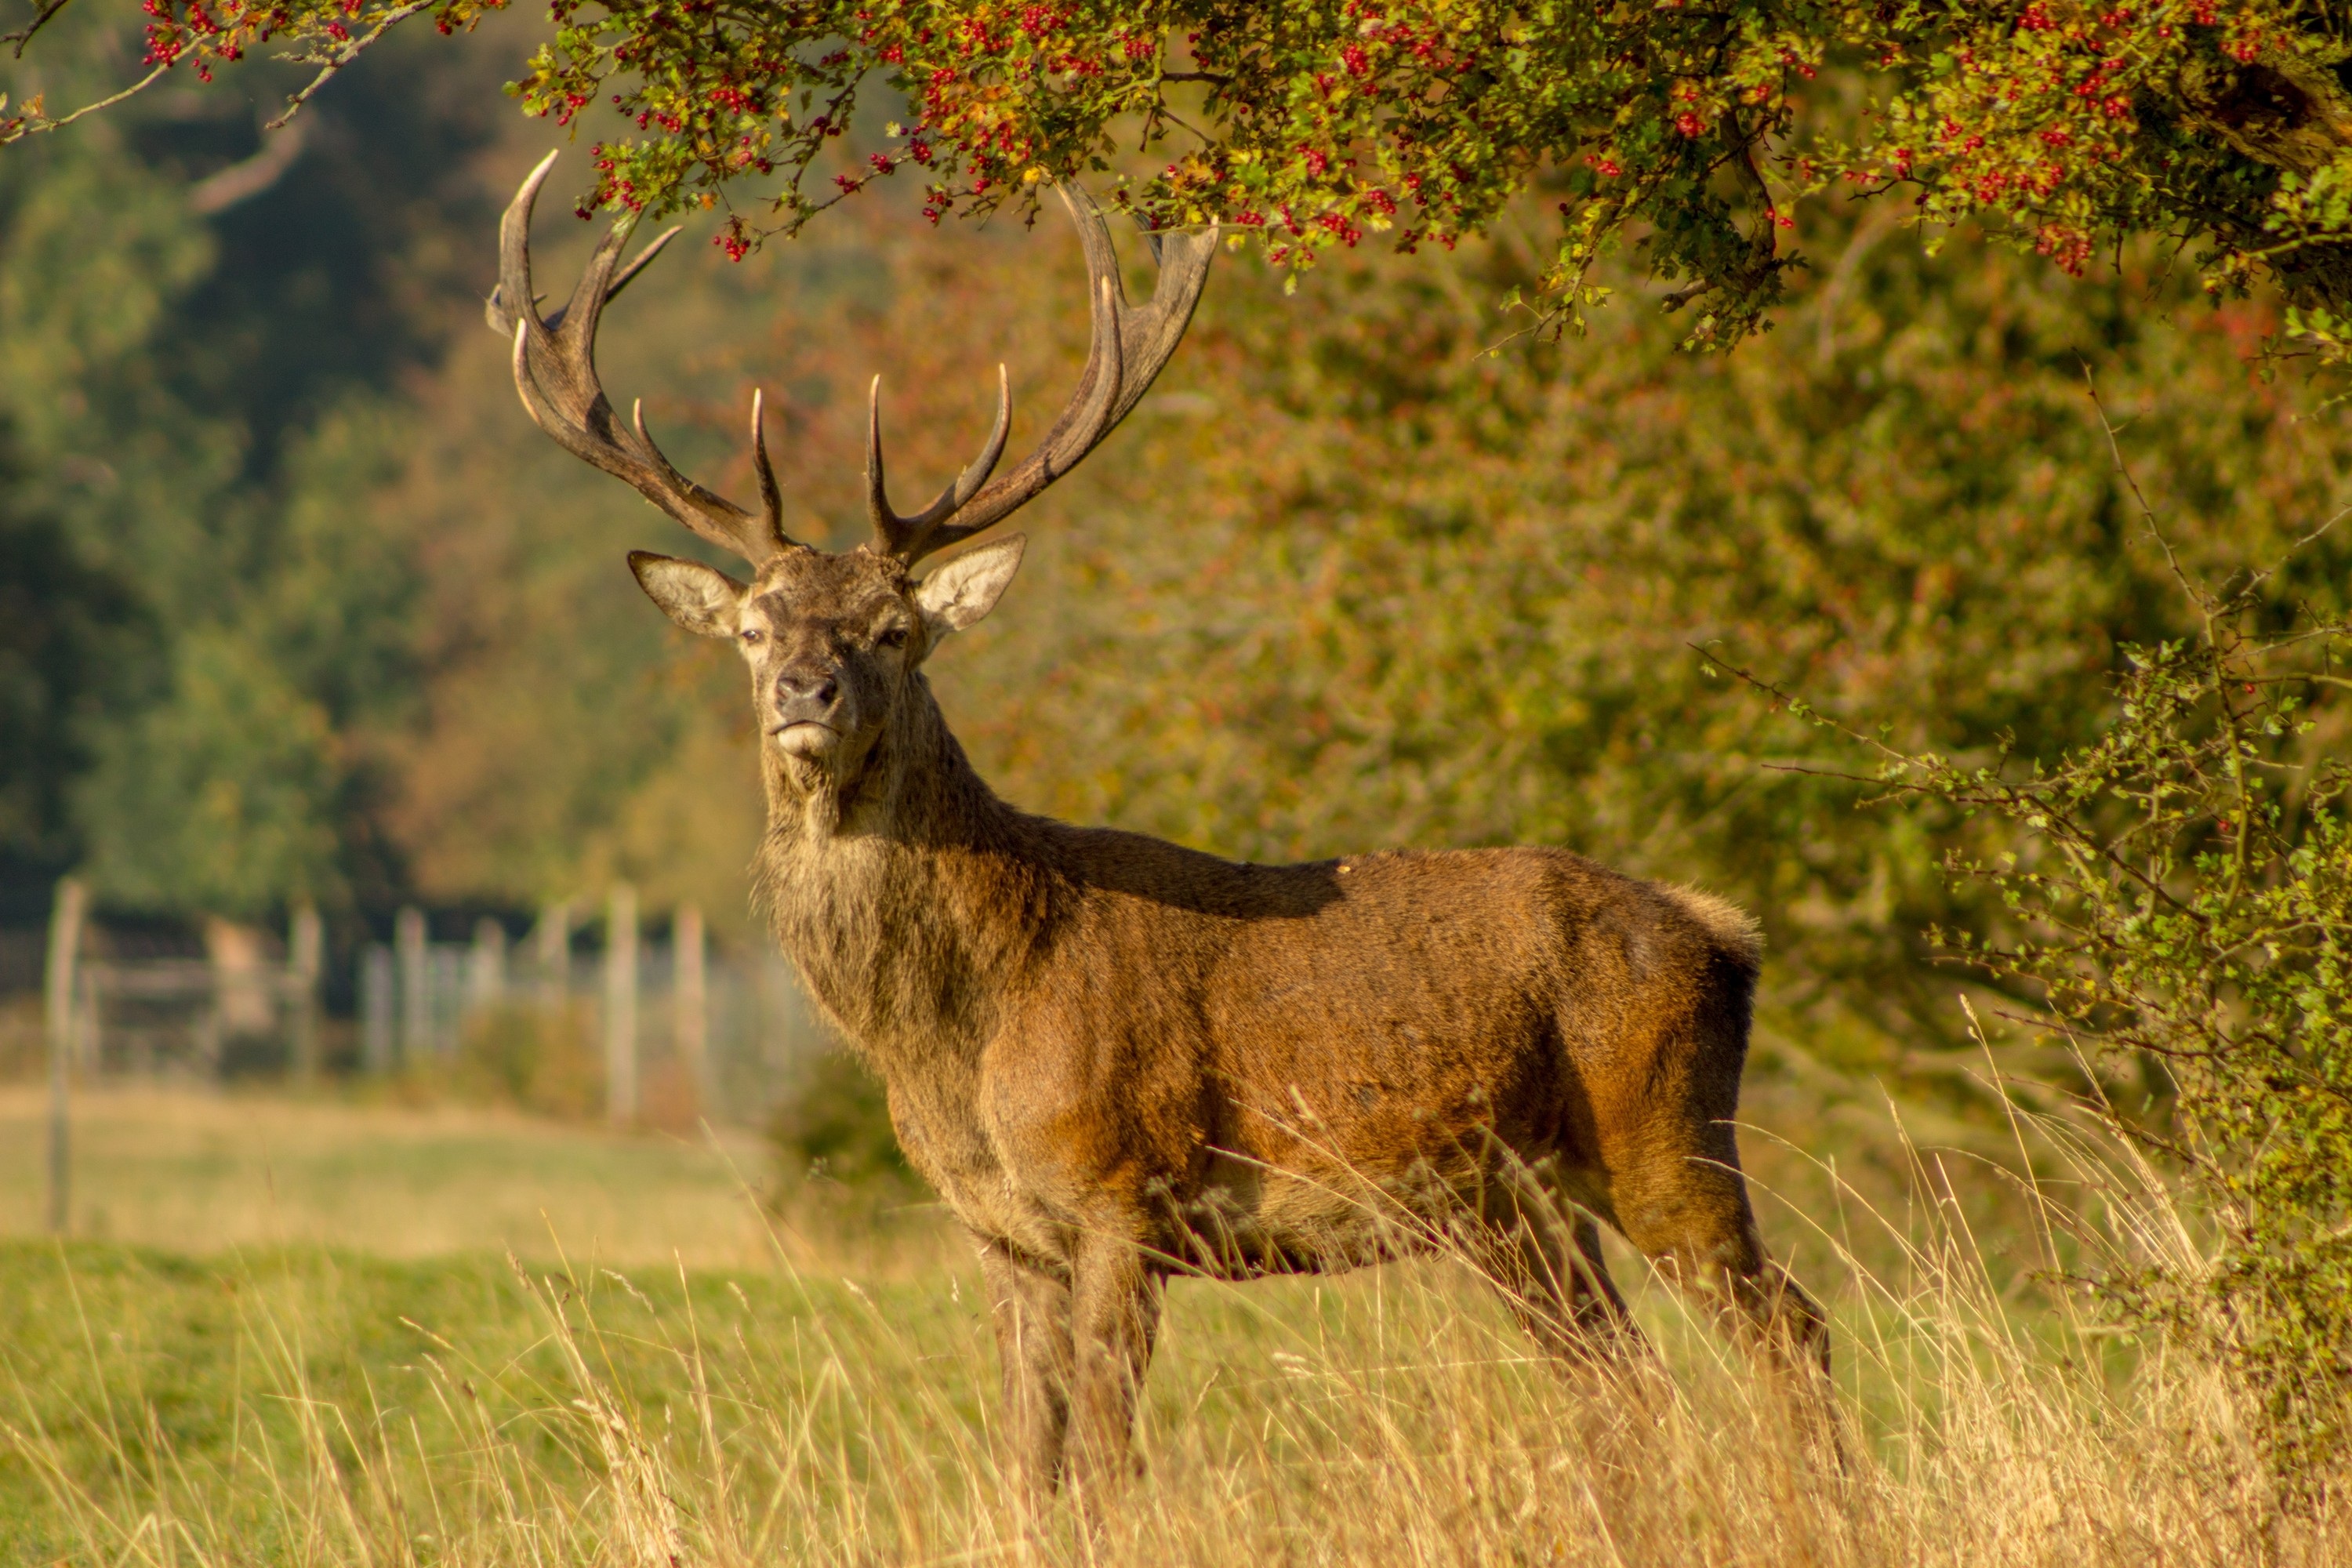
prairie, male, wildlife, deer, stag, mammal, fauna, grassland, vertebrate, hunting, elk, white tailed deer